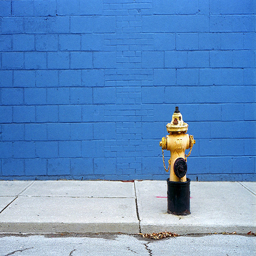
A yellow fire hydrant sitting in front of a blue brick building.
A yellow and black hydrant near a blue wall
There is a yellow fire hydrant in front of a blue wall
A yellow fire hydrant sits along a city street in contrast with the blue wall behind it.
A gold colored fire hydrant sitting on a sidewalk by a blue wall.